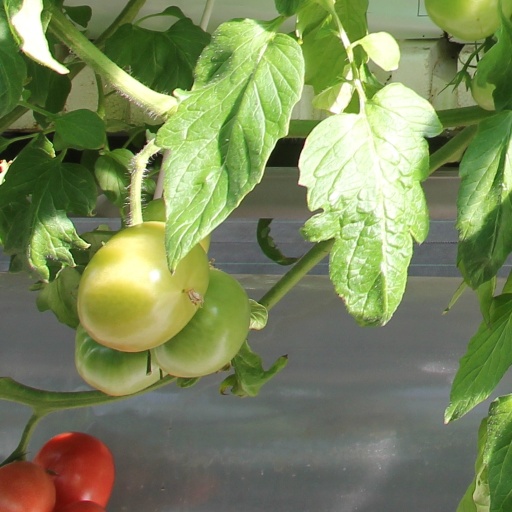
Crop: tomato